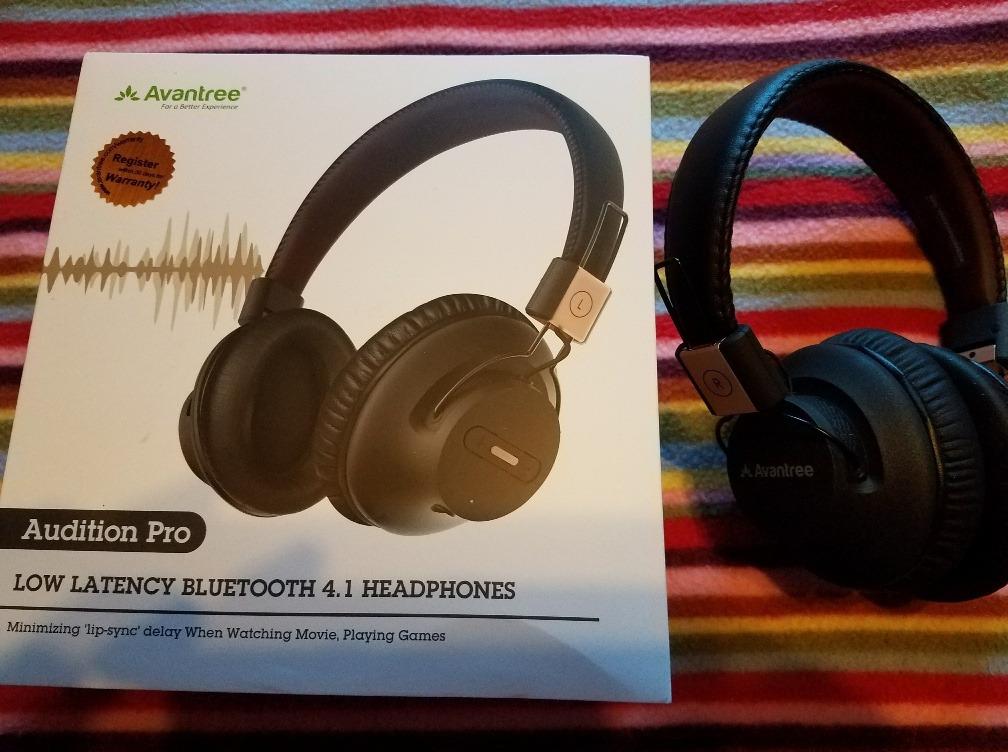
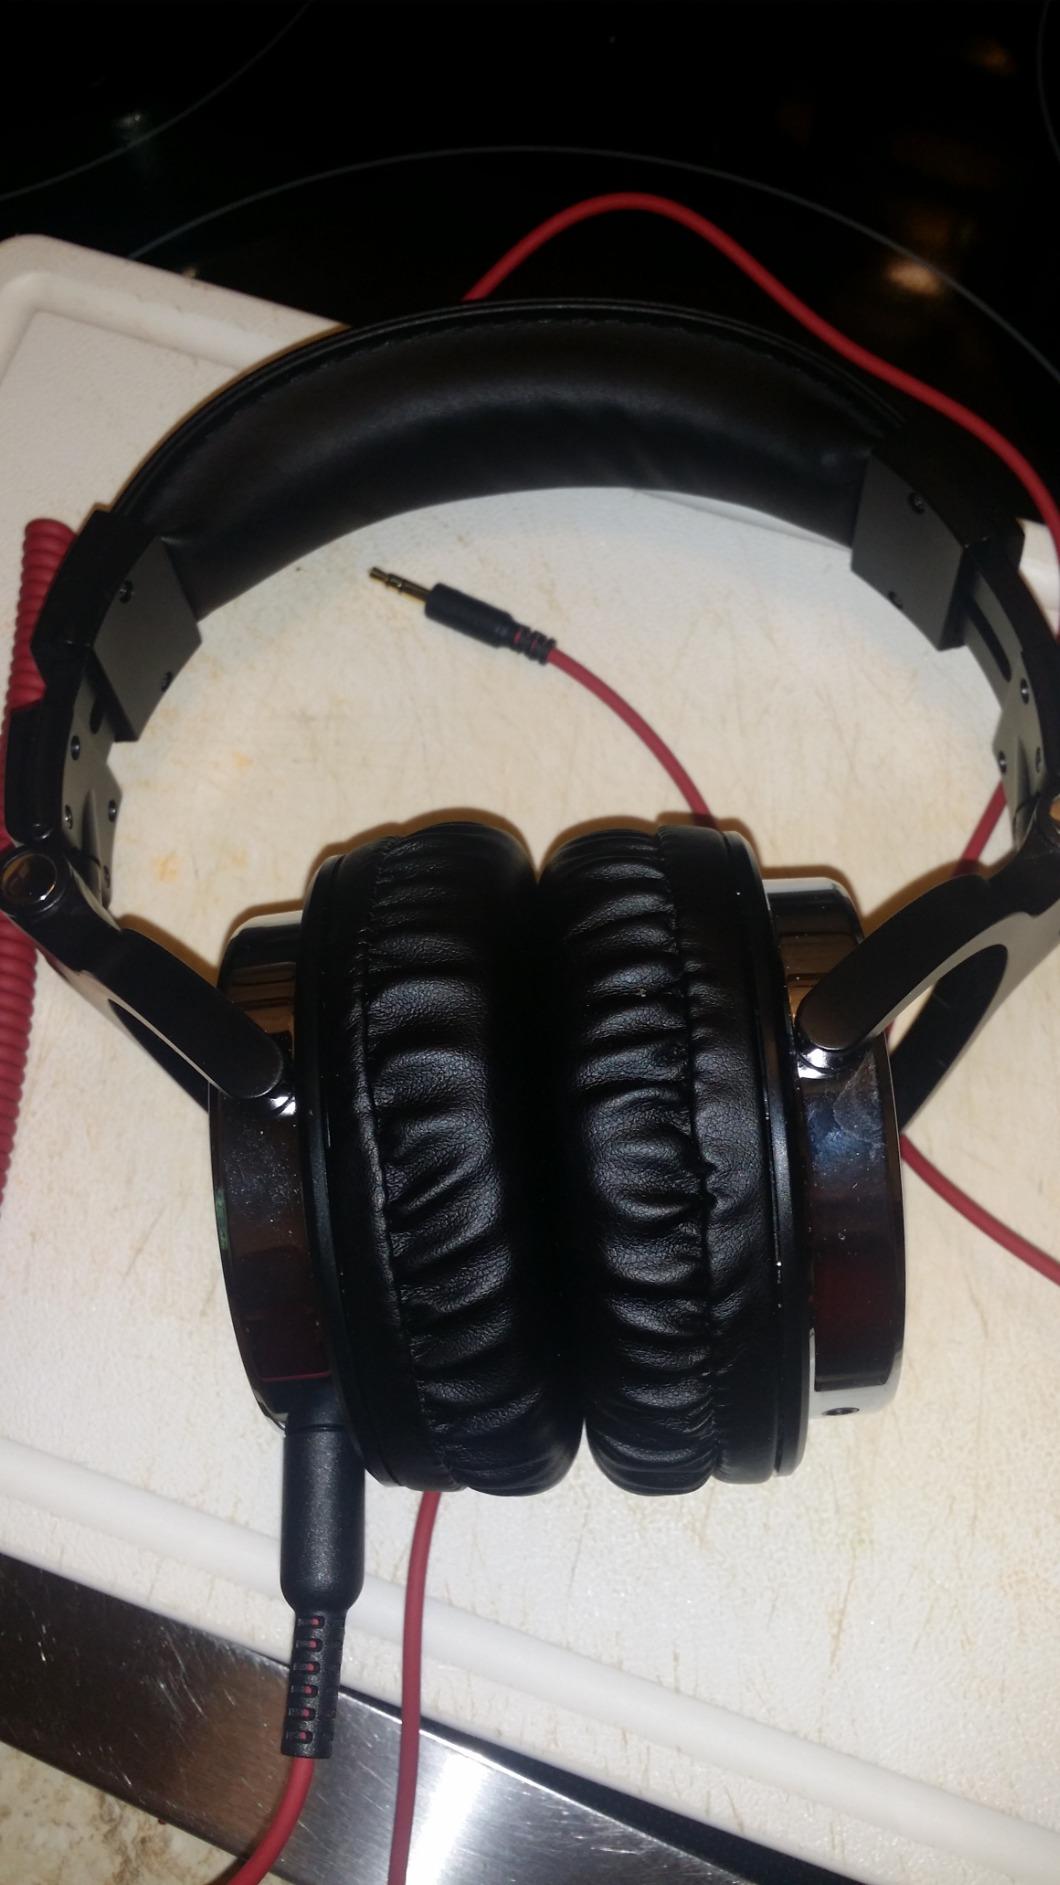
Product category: headphones
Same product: no